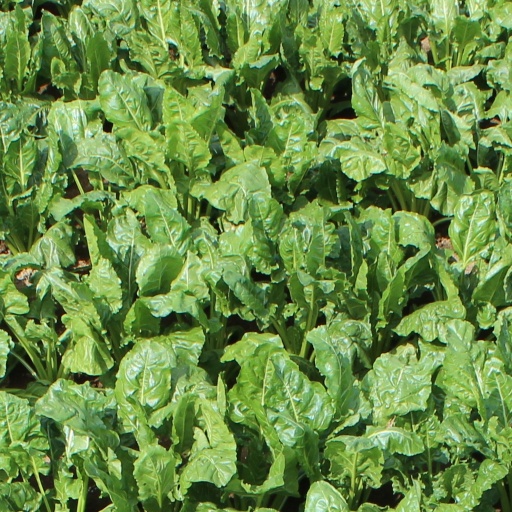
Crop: sugar beet